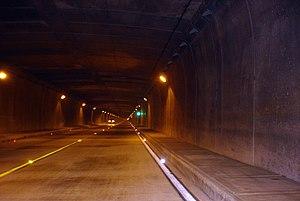
La Colombie, en forme longue la république de Colombie est une république constitutionnelle unitaire comprenant 32 départements. Le pays est situé dans le Nord-Ouest de l'Amérique du Sud ; il est bordé à l'ouest par l'océan Pacifique, au nord-ouest par le Panama, au nord par la mer des Caraïbes, au nord-est par le Venezuela, au sud-est par le Brésil, au sud par le Pérou et au sud-ouest par l'Équateur. La Colombie est le 26ᵉ plus grand pays par sa superficie et le 4ᵉ en Amérique du Sud. Avec plus de 49 millions d'habitants, la Colombie est le 28ᵉ pays le plus peuplé du monde et le 2ᵉ de tous les pays de langue espagnole après le Mexique. La Colombie est une moyenne puissance, la 4ᵉ plus grande économie d'Amérique latine, et la 3ᵉ en Amérique du Sud. La production de café, de fleurs, d'émeraudes, de charbon et de pétrole forme le principal secteur de l'économie colombienne.
Les transports en Colombie sont régulés par le ministère des Transports. La route est le principal moyen de transport, presque 70 % du transport de marchandises est fait par la route, contre 27 % par le rail, 3 % par transport fluvial et 1 % par les airs. Pourtant, la Colombie possède l'un des taux les plus bas de routes par habitant d'Amérique latine. Le seul moyen de transport dans 60 % du pays est le transport fluvial, mais les groupes de guérilleros contrôlent les voies navigables dans le sud et le sud-est.